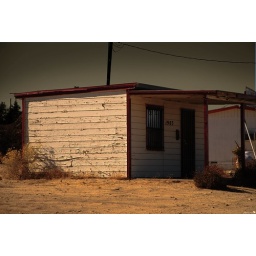
exploration : office in a box